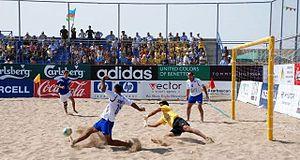
Le football de plage, soccer de plage ou beach soccer est un sport qui s'apparente au football et qui se pratique sur du sable de plage. Il met aux prises deux équipes de cinq joueurs, avec des remplacements fréquents, sur un terrain à peu près trois fois plus petit que celui du football.
La loi 10 du football de plage fait partie des lois régissant le football de plage, maintenues par l'International Football Association Board. La loi 10 se rapporte aux buts marqués.